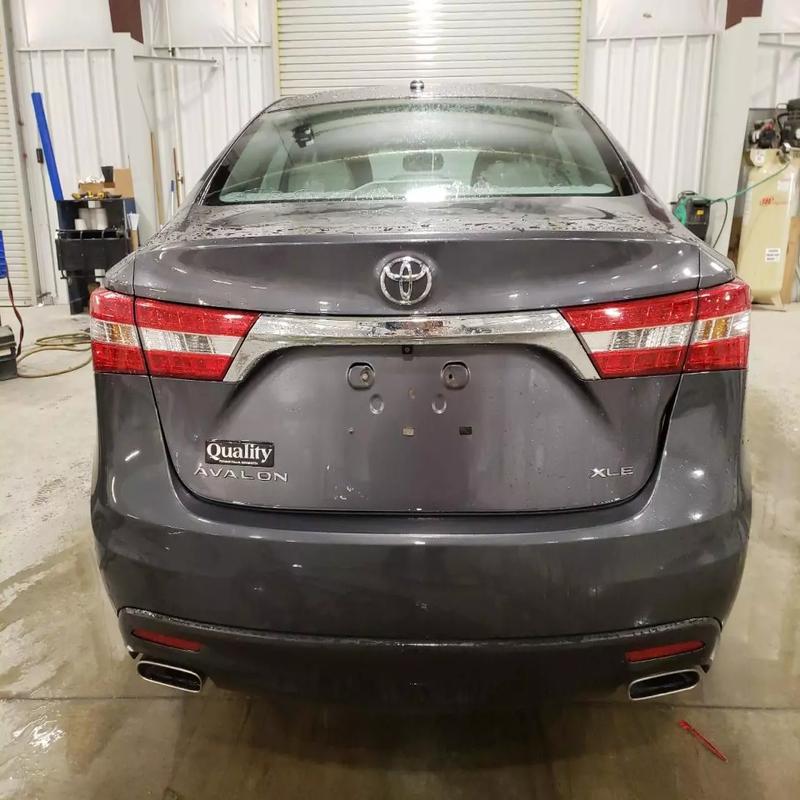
Aucun dommage détecté.
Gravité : aucun